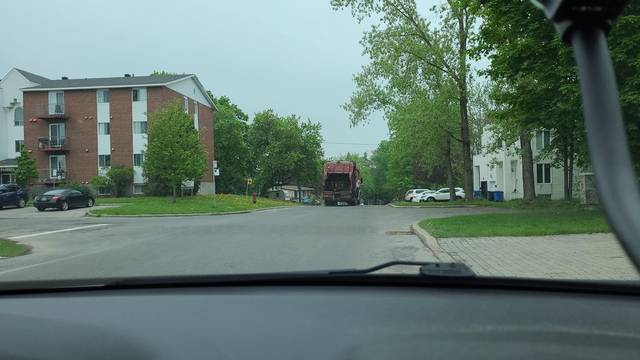
Region: Canada
Coordinates: 45.391, -73.94